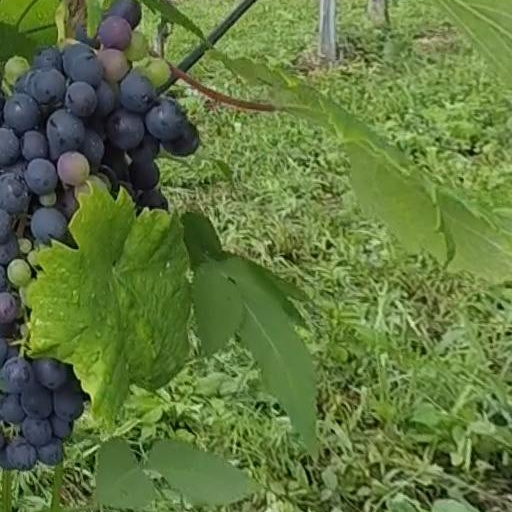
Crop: grape